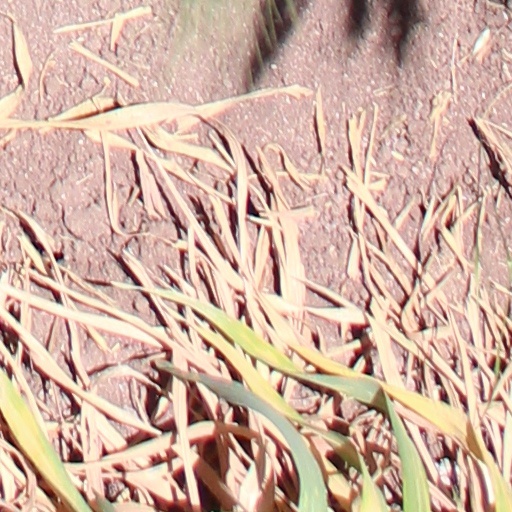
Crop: wheat